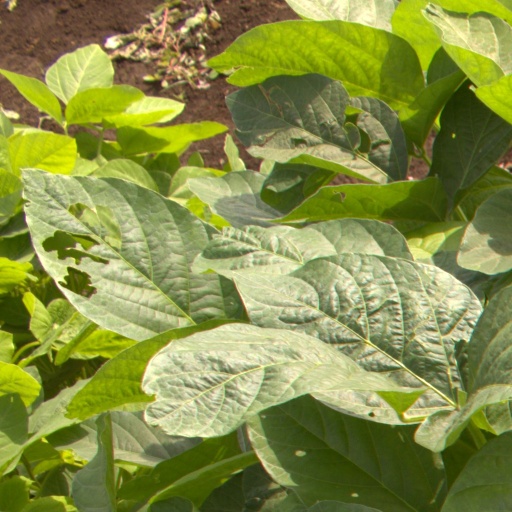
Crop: soybean